Cay Sundström

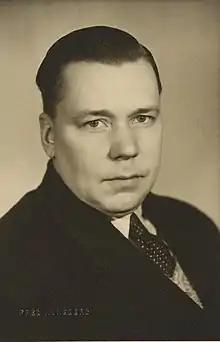
Cay Sundström in 1938.

Carl-Johan (Cay) Sundström (1 July 1902, in Hamina – 5 March 1959, in Stockholm) was a Finnish dentist, politician and diplomat. He was a member of the Parliament of Finland from 1936 to 1941 and again from 1944 to 1945, representing first the Social Democratic Party of Finland (SDP) and later the Finnish People's Democratic League (SKDL). He Joined the Socialist Unity Party (SYP), a member organisation of the SKDL.